Norwegian new realism

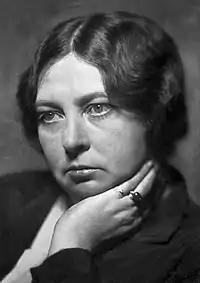
Sigrid Unset headshot

The Norwegian new realism was a literary movement that dominated Norwegian literature in the first half of the 20th century. Prominent examples include Knut Hamsun's later work, Sigrid Undset, Johan Falkberget, and Olaf Bull. Both Knut Hamsun and Sigrid Undset were awarded the Nobel Prize in Literature.